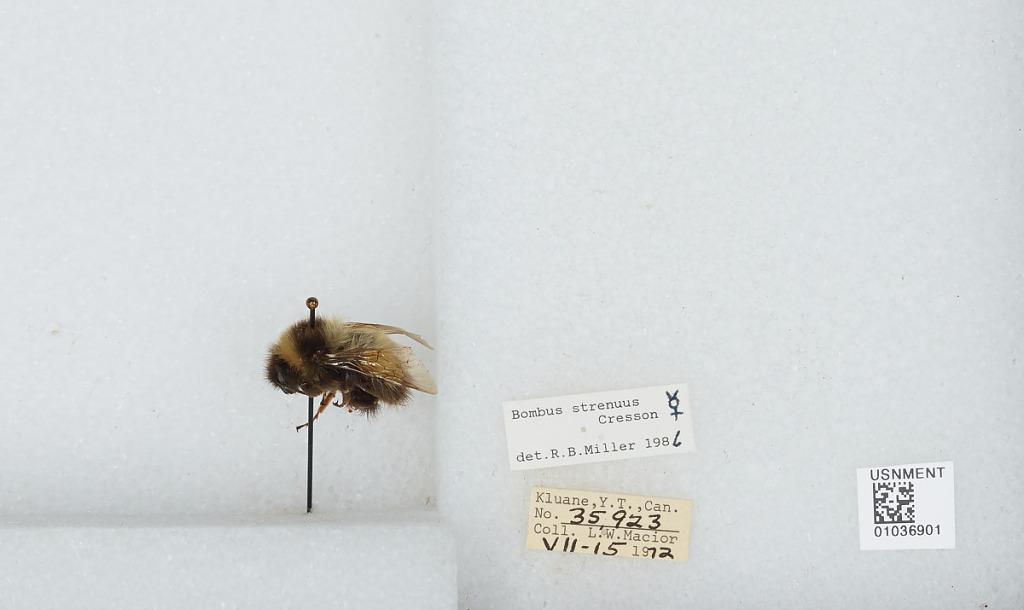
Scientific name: Bombus (Alpinobombus) neoboreus Sladen
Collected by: L. Macior
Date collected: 1972-7-15
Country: Canada
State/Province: Yukon Territory
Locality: Kluane
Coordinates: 60.75, -139.5
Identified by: Miller, R. B.